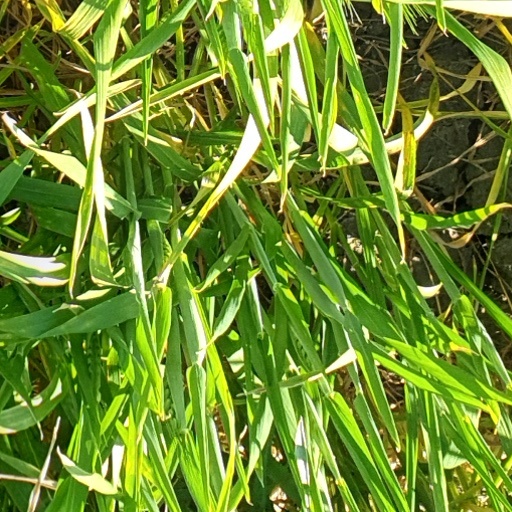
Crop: wheat